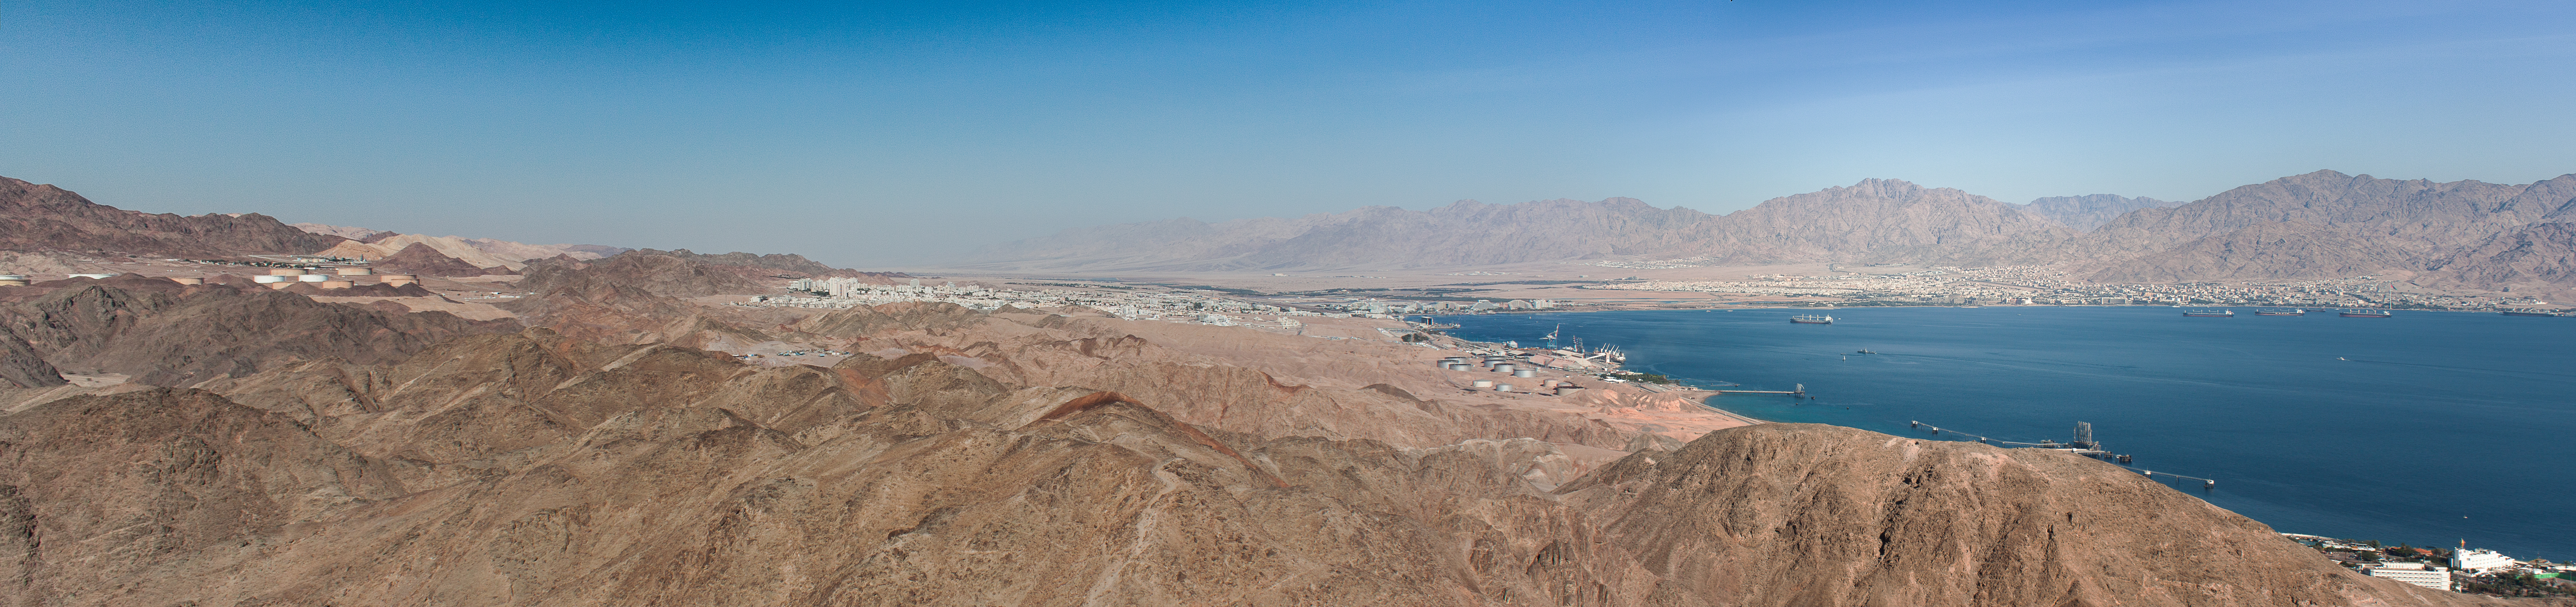
israel, eilat, rocks, harbour, gulf of aqaba, aqaba, sky, mountainous landforms, mountain, wilderness, mountain range, ridge, photography, lake, terrain, hill station, panorama, wadi, crater lake, alps, escarpment, fell, hill, reservoir, winter, valley, plateau, elevation, horizon, national park, landscape, coast, glacial landform, cliff